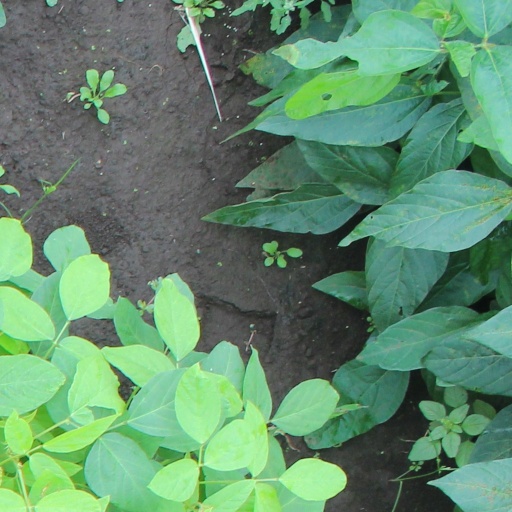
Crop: soybean